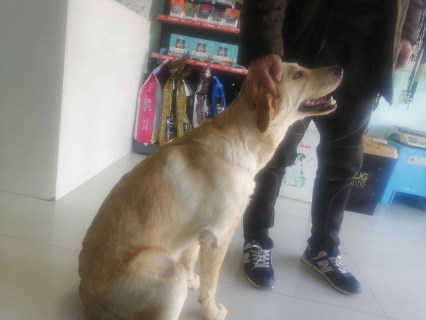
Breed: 3580-n000122-Labrador_retriever